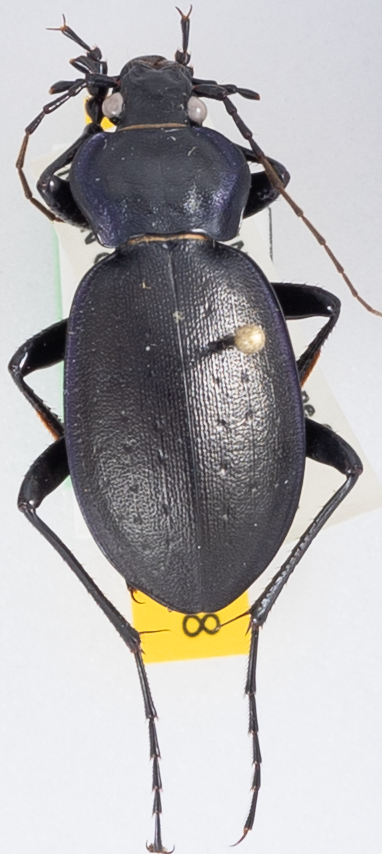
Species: Carabus sylvosus
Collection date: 2020-06-24
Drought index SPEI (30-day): -0.436
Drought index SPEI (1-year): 1.69
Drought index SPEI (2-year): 2.09